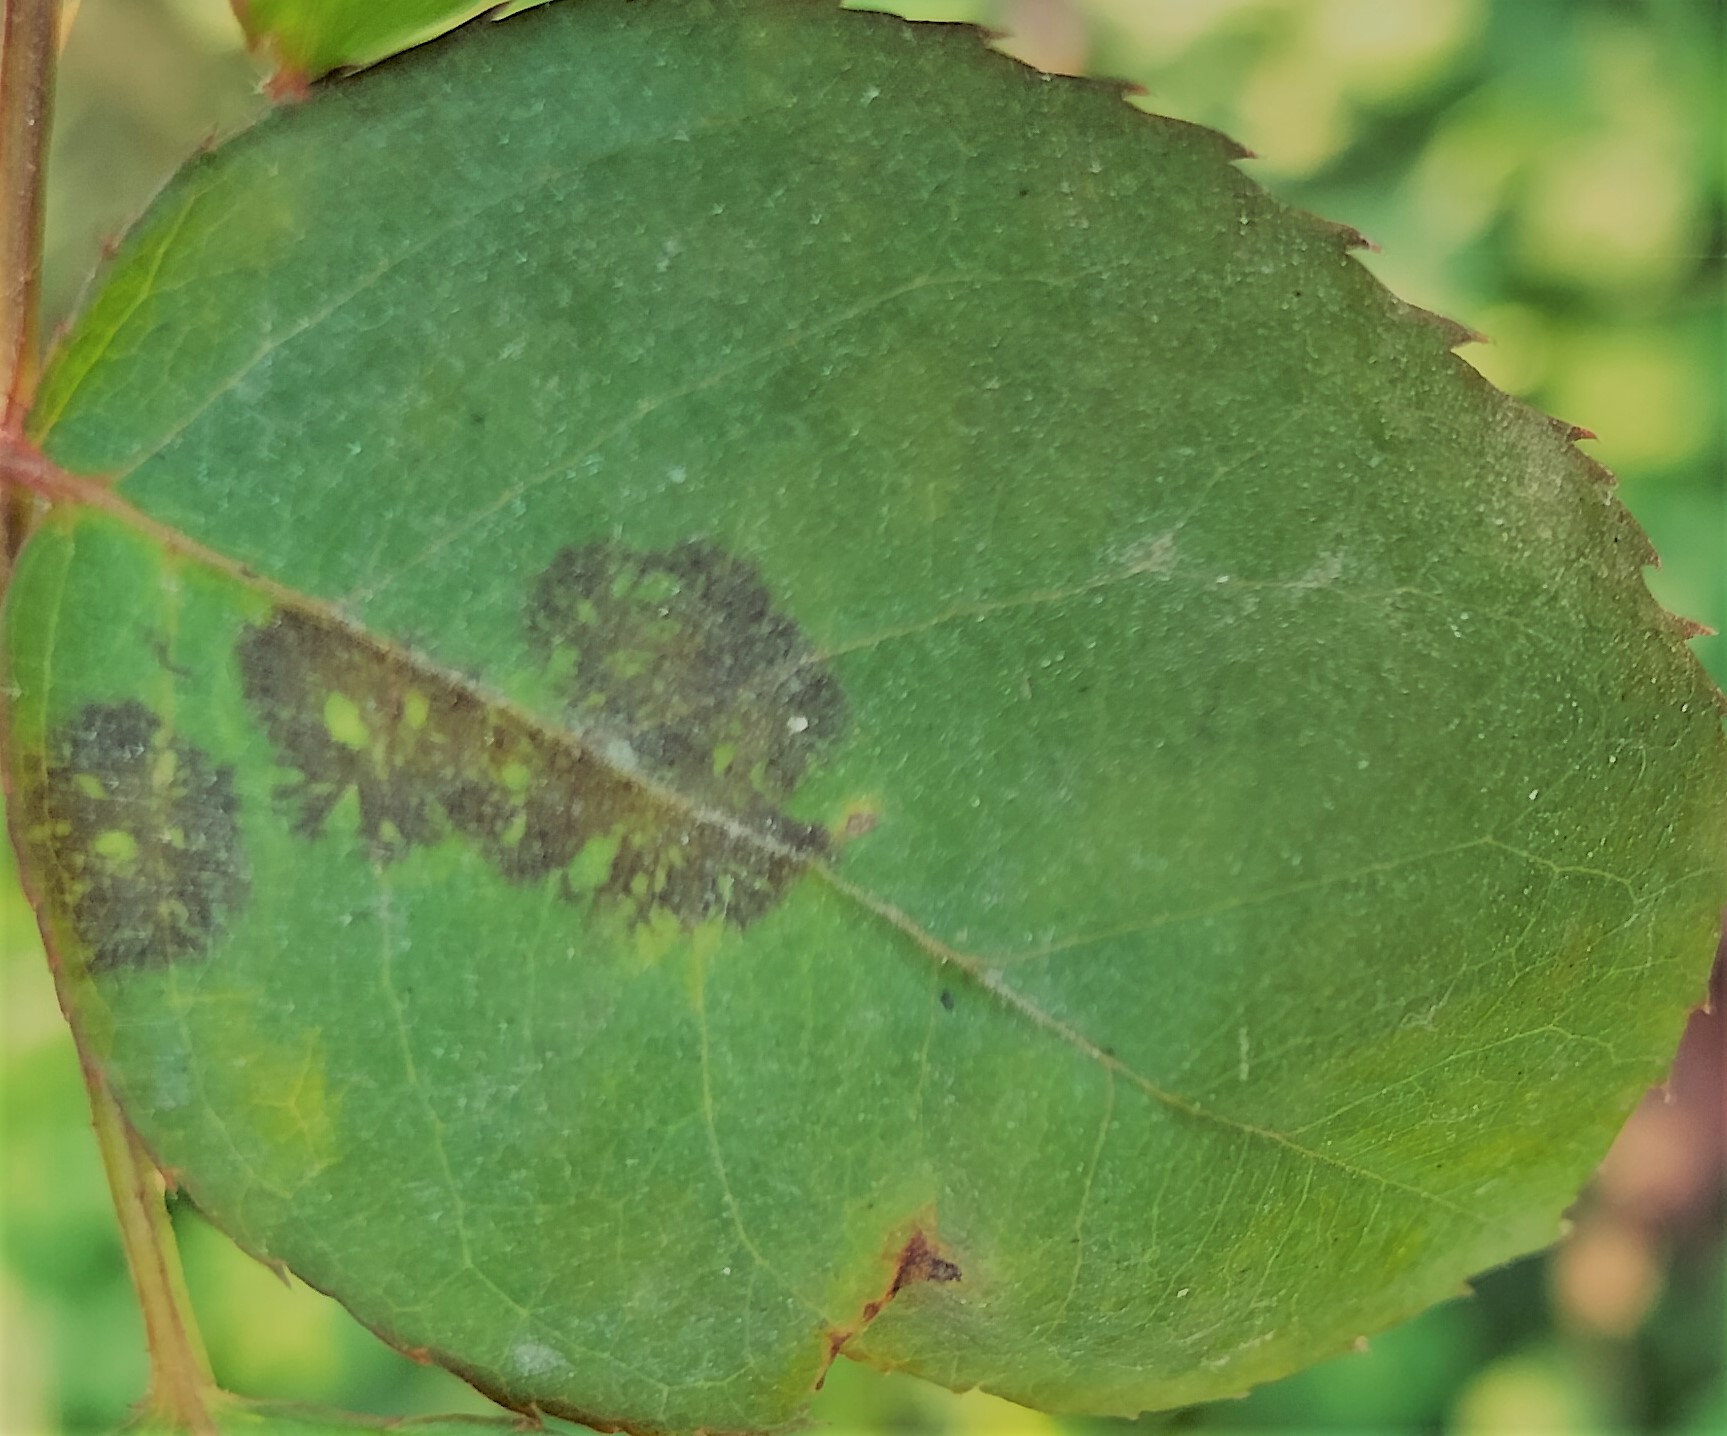
Label: Black Spot